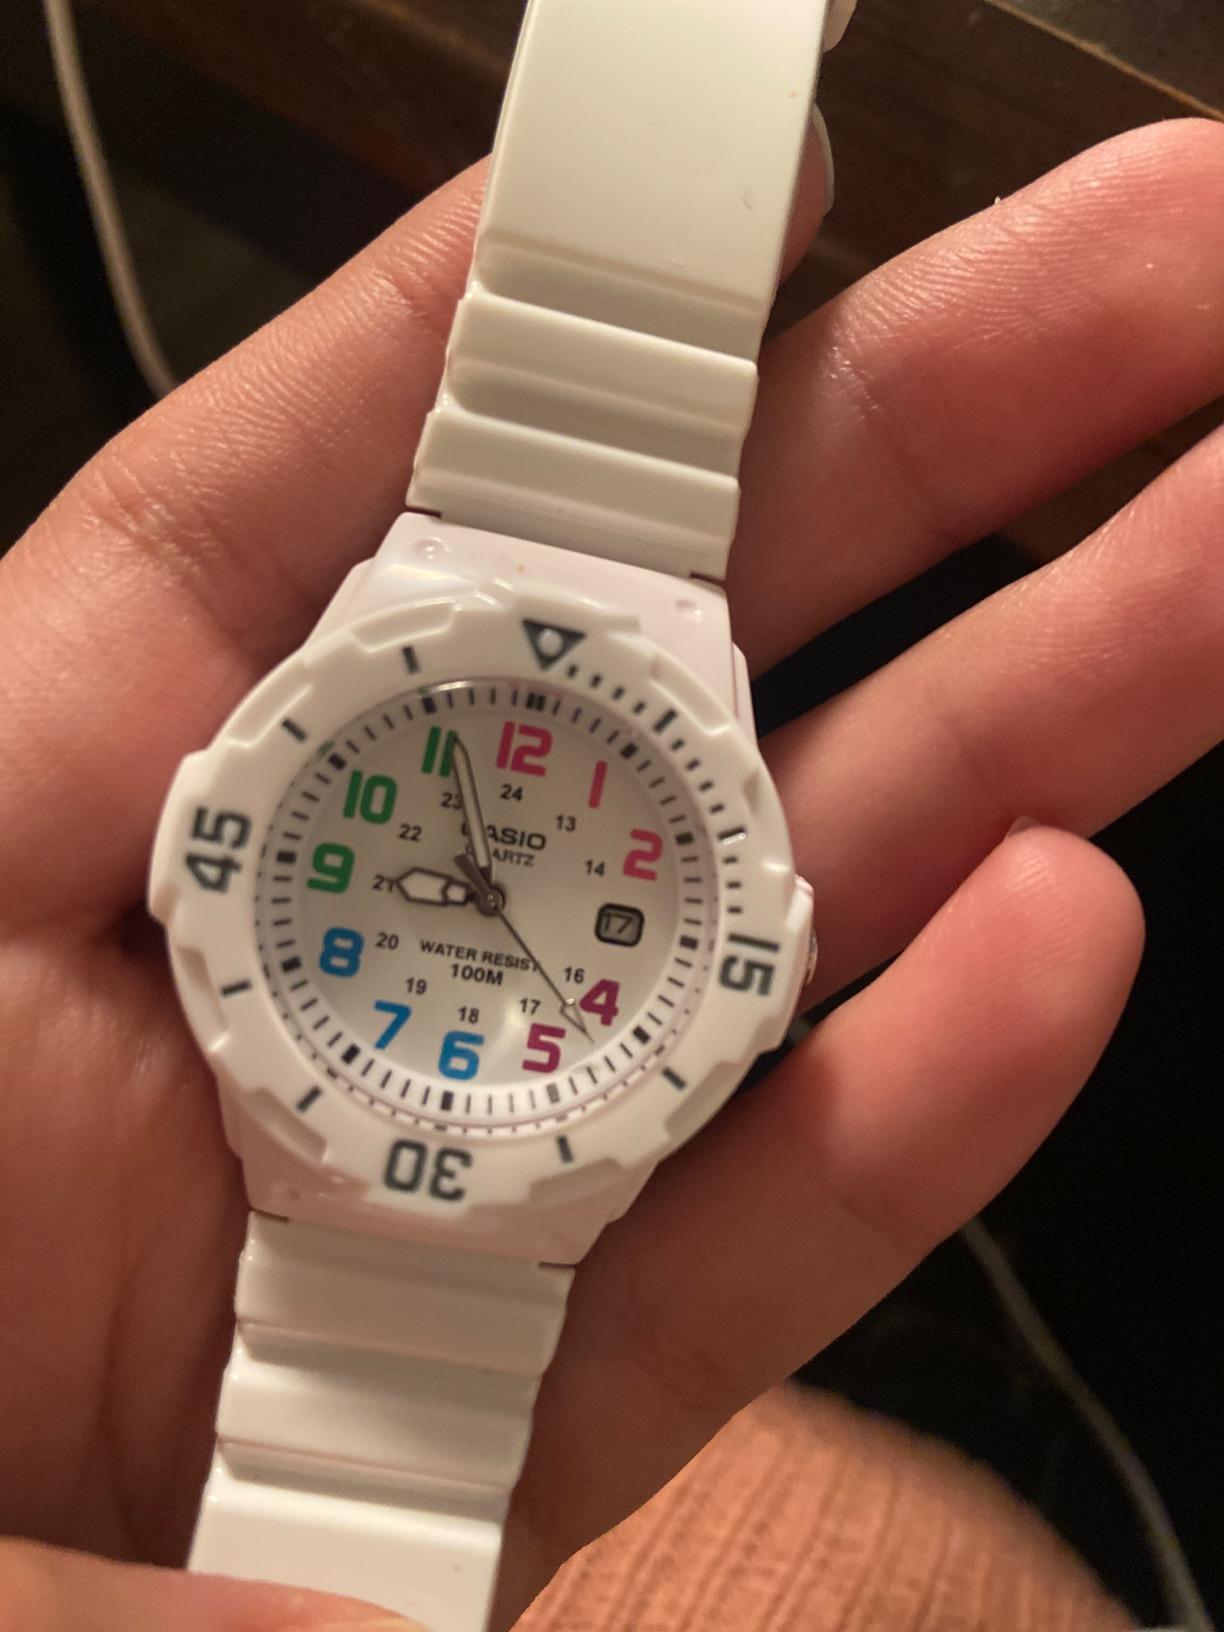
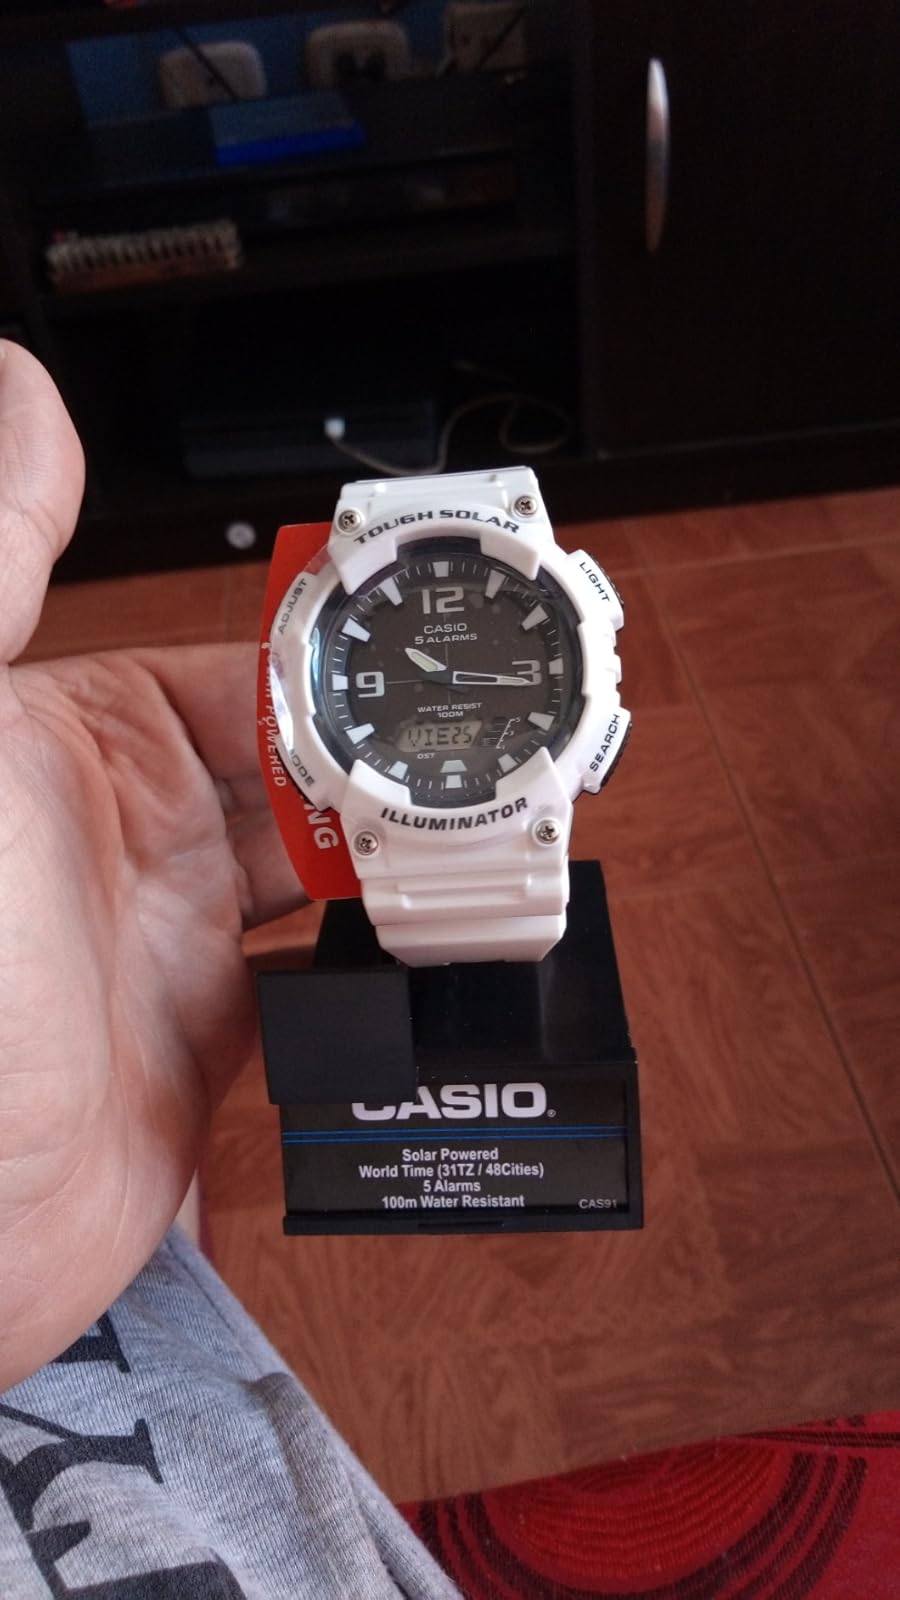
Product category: accessories_watch
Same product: no